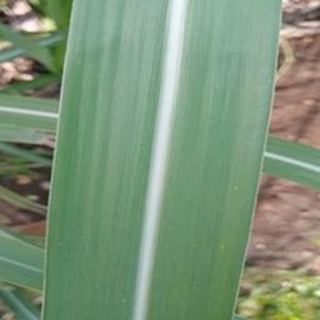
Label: healthy_sugarcane